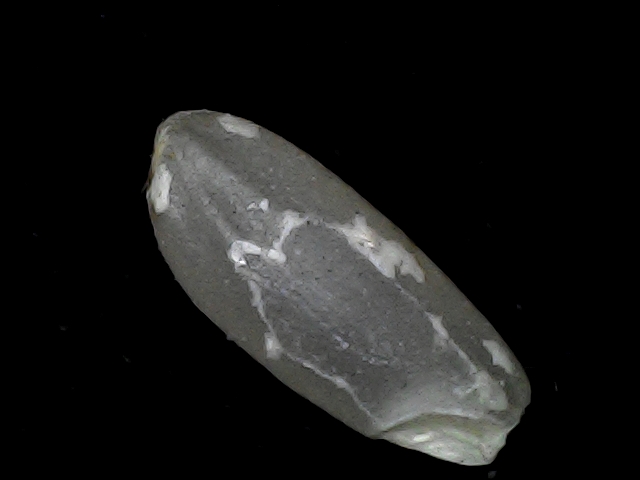
Rice variety: BD93